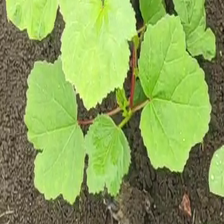
Weed species: Little_Mallow(Malva parviflora)